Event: Nepal Earthquake
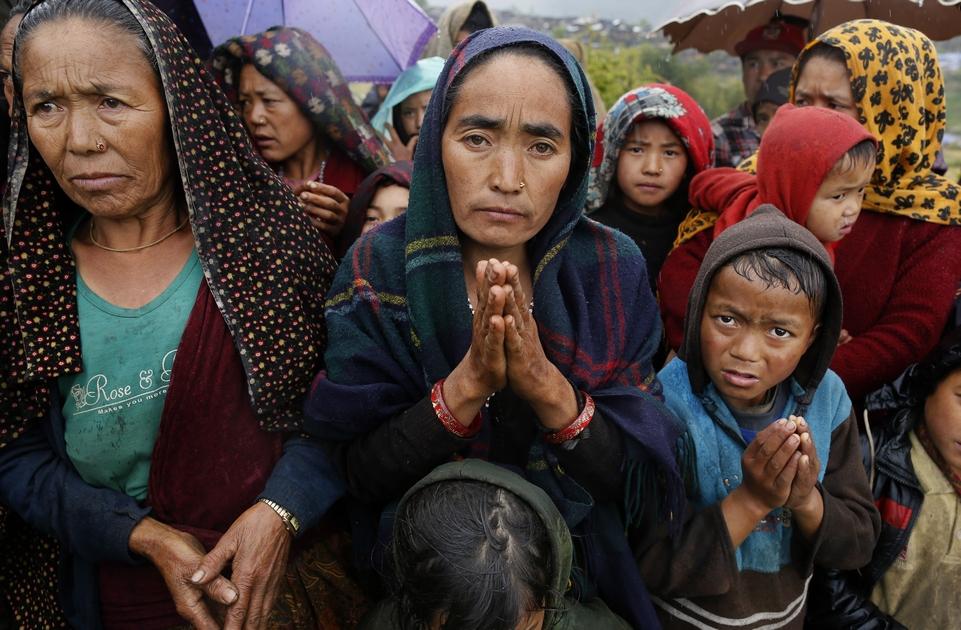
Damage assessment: no_damage